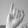
ASL letter: I